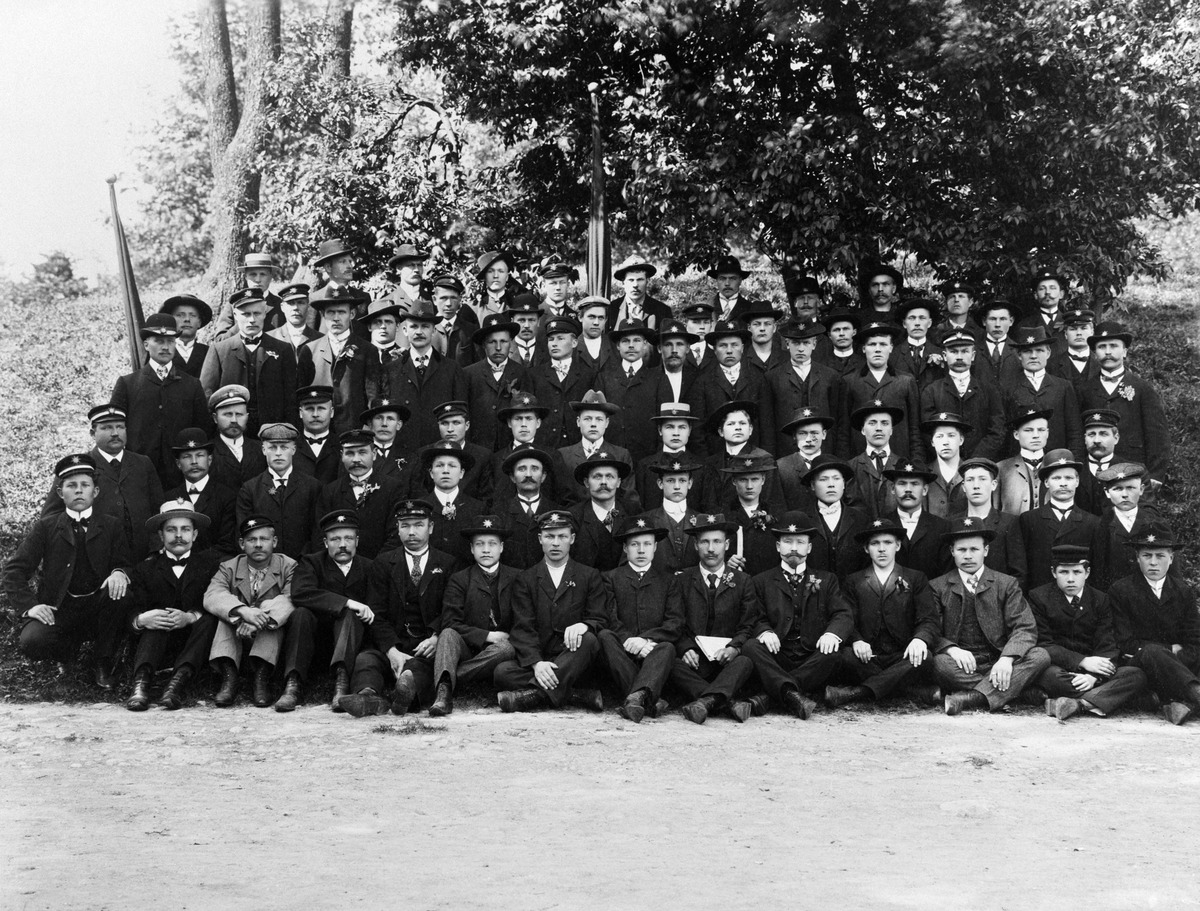
Punakaartilaisia Viaporin kapinan ja Hakaniemen mellakan aikoihin
sisällön kuvaus: Punakaartilaisia Viaporin kapinan ja Hakaniemen mellakan aikoihin. mustavalkoinen
Ajankohta: kuvausaika 1906
Paikka: Suomi, Uusimaa, Helsinki, Helsinki
Aiheet: autonomian aika sortovuodet, kapinaliikkeet, punakaartit, tunteet isänmaallisuus